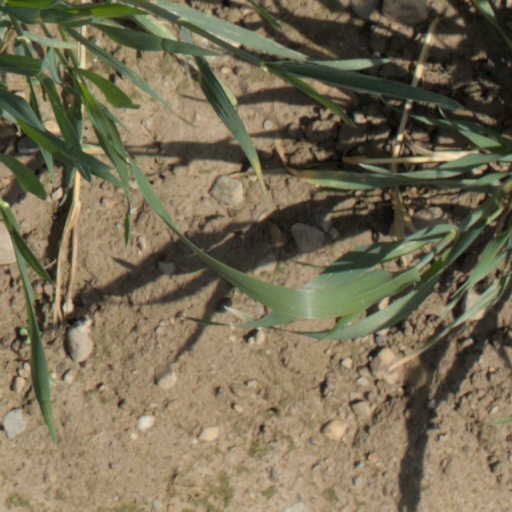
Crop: wheat